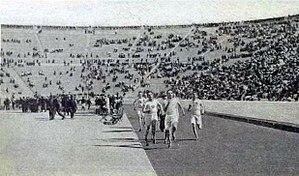
La finale du 400 mètres aux Jeux intercalaires de 1906 à Athènes.
Lors des Jeux olympiques intercalaires de 1906 à Athènes, 21 épreuves d'athlétisme, toutes masculines, sont organisées.